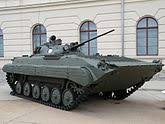
Label: BMP